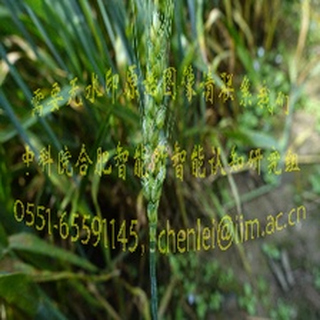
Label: wheat_fusarium_head_blight